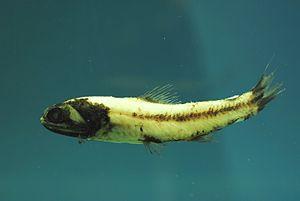
Les poissons-lanternes ou Myctophidés forment une famille de poissons vivant dans la zone aphotique des océans. Ils sont appelés ainsi du fait de leur remarquable aptitude à la bioluminescence.